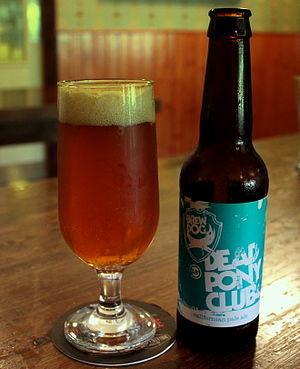
BrewDog est une brasserie située à Ellon dans la région d'Aberdeenshire en Écosse.